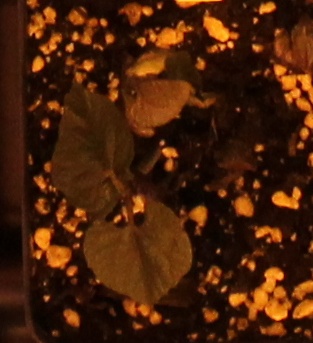
Label: Blackbean